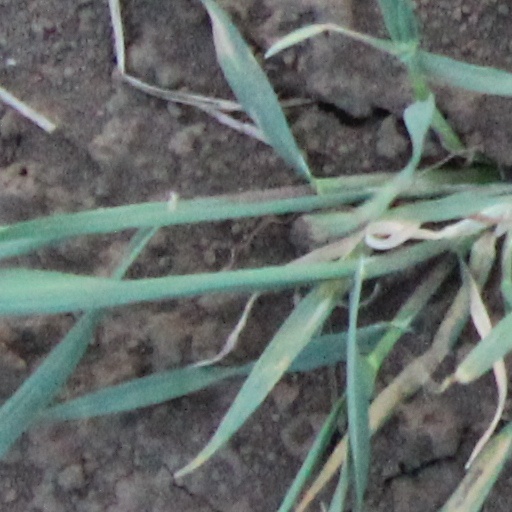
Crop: wheat